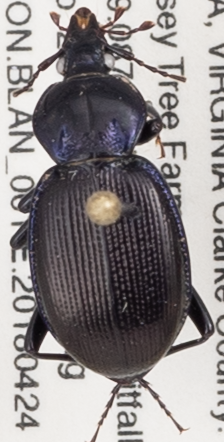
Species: Sphaeroderus stenostomus stenostomus
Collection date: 2018-04-24
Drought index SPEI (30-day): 0.44
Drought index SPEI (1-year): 0.144
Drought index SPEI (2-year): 0.32